Ari Romero

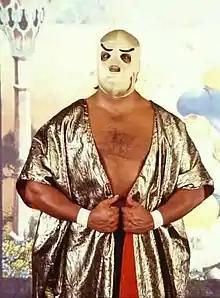
Romero when he worked as "Gran Sheik"

Jose Luis Arias Romero (December 20, 1951 – December 29, 2013), was a Mexican professional wrestler who wrestled in Mexico, the United States and Japan, under the ring name Ari Romero. Romero earned the nickname "El Rey del Tenedor" ("The King of the Fork") by using a fork to make his adversaries bleed in his matches. He was also nicknamed "El Rey de las Cadenas" (Spanish for "King of the chains").